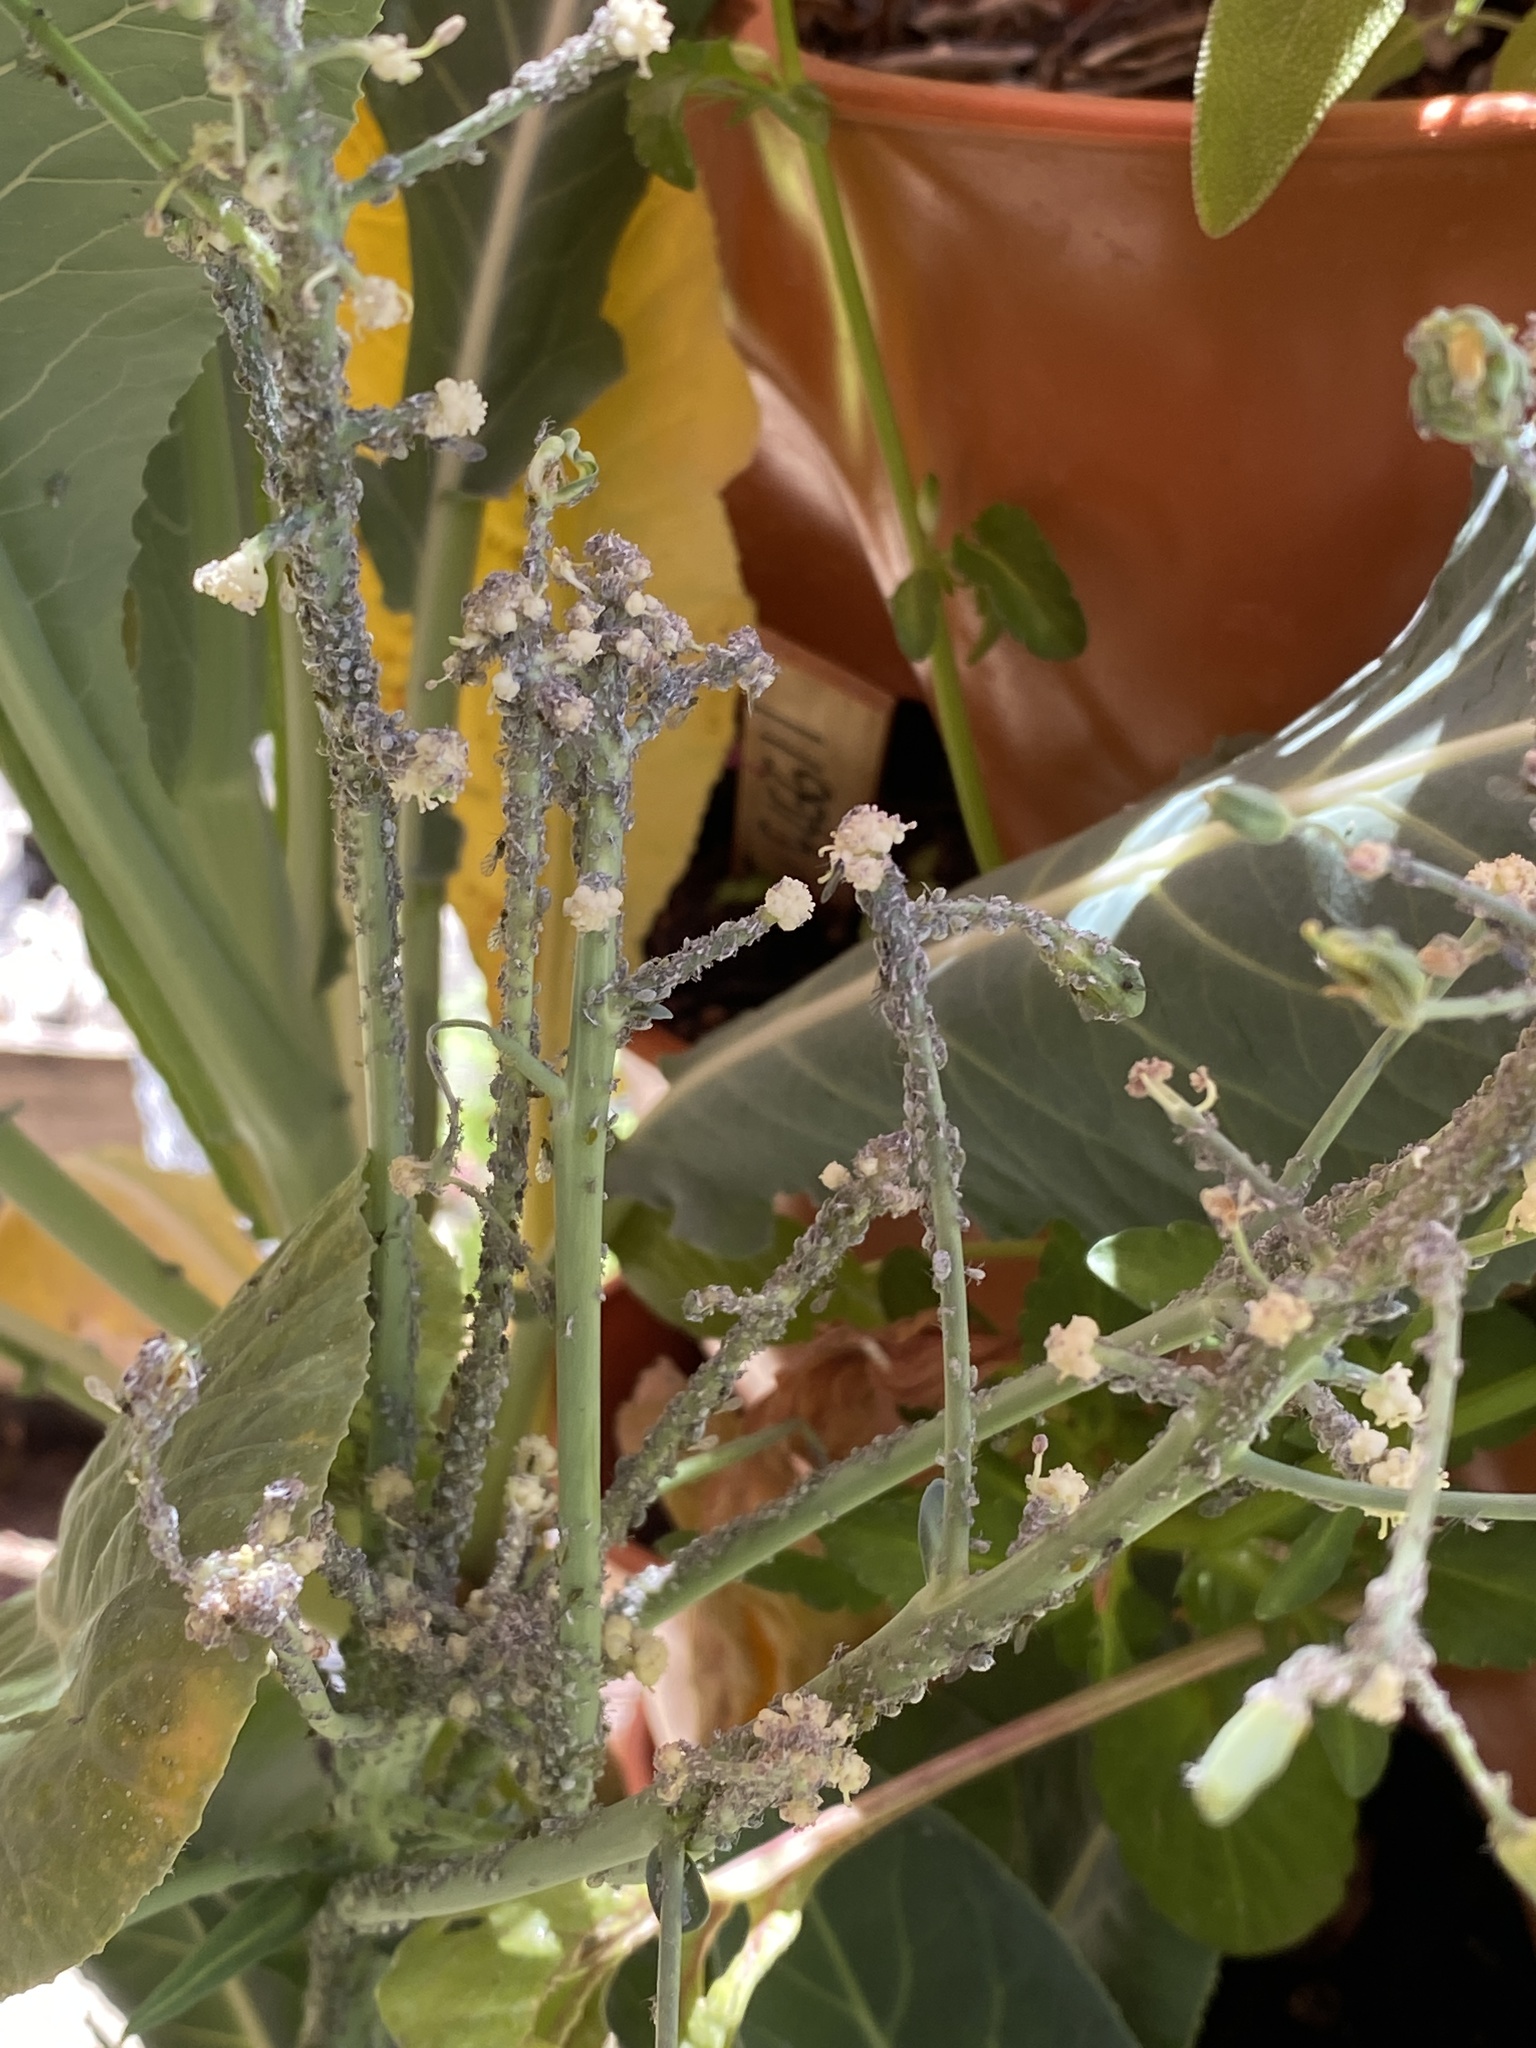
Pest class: cabbage_aphid